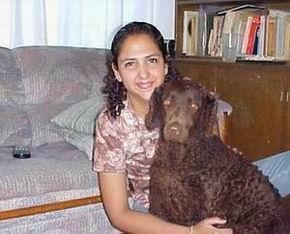
curly-coated_retriever